Schröckingerite

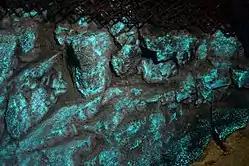

Schröckingerite was first described in 1783 from an occurrence in Jáchymov, Bohemia, Czech Republic, and named for its discoverer, Julius Freiherr Schröckinger von Neudenberg (1814–1882).